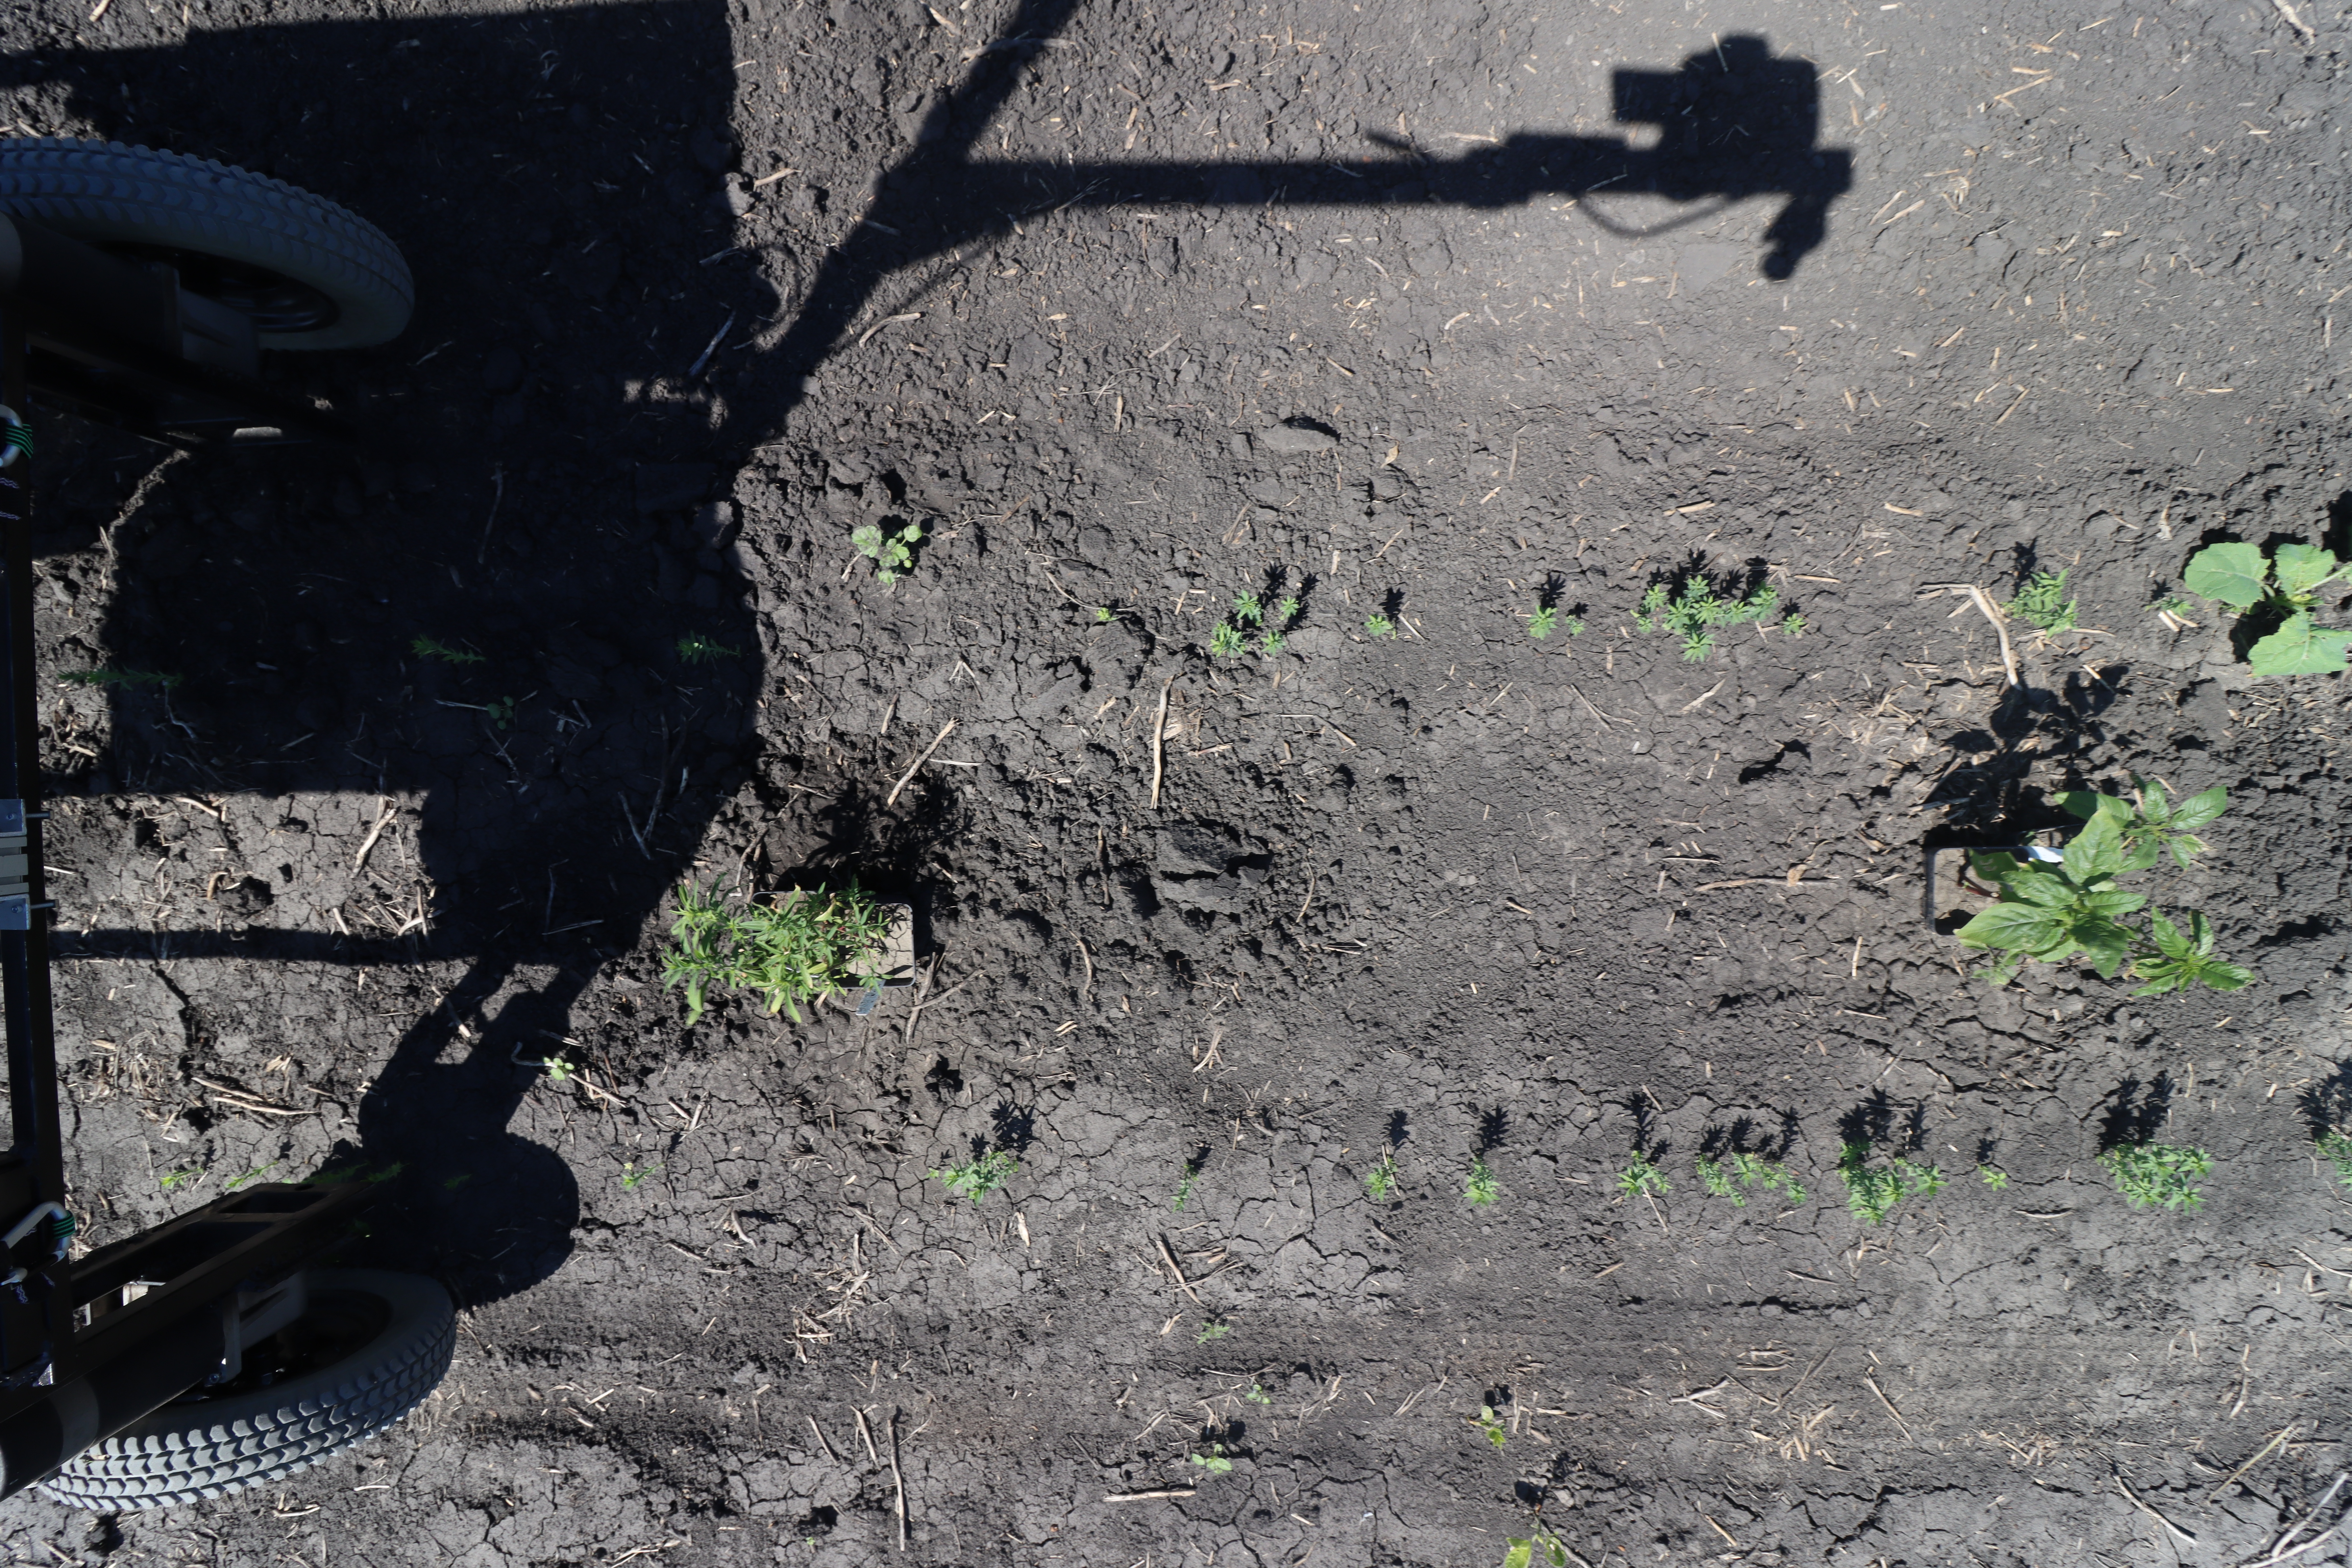
Crop: Flax
Objects: Flax, Flax, Flax, Flax, Flax, Flax, Flax, Flax, Kochia, Waterhemp, Flax, Flax, Flax, Flax, Waterhemp, Waterhemp, Canola, Flax, Flax, Flax